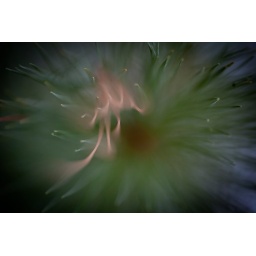
A pine tree on the campus of Eastern Illinois University in Charleston, Illinois on Tuesday, December 21, 2010. (Jay Grabiec)